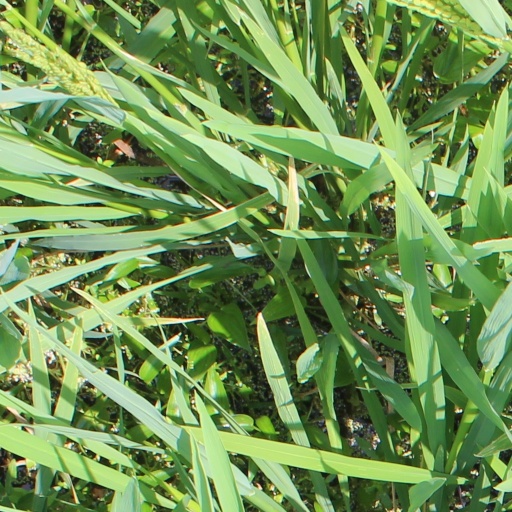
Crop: rice